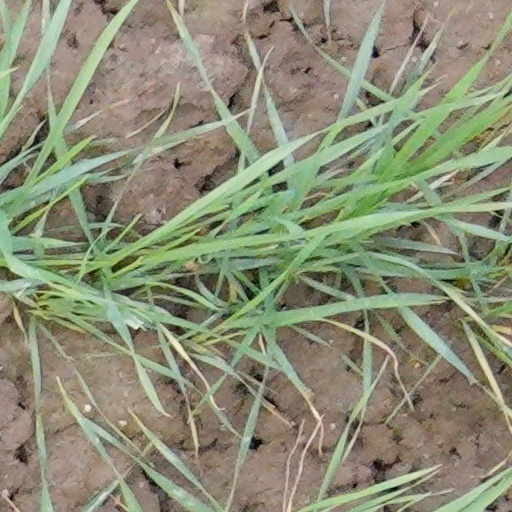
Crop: wheat